Chain fountain

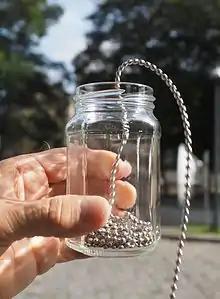
Snapshot of chain fountain process

The chain fountain phenomenon, also known as the Mould effect, self-siphoning beads, or Newton beads is a physical phenomenon observed with a chain placed inside a jar. One end of the chain is pulled from the jar and is allowed to fall under the influence of gravity. This process establishes a self-sustaining flow of the chain which rises over the edge and goes down to the floor or ground beneath it, as if being sucked out of the jar by an invisible siphon. For chains with small adjacent beads, the arc can ascend into the air over and above the edge of the jar with a noticeable gap; this gap is greater when the chain falls farther.